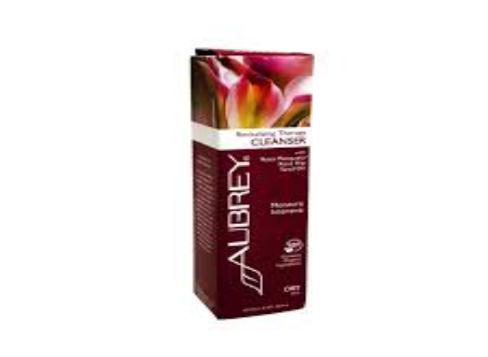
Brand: Aubrey Organics
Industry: Necessities